Manitoulin Island

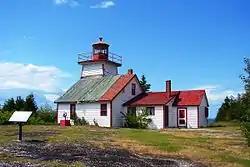
Mississagi Strait Lighthouse on Manitoulin Island

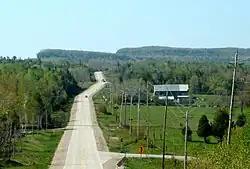
Rural countryside

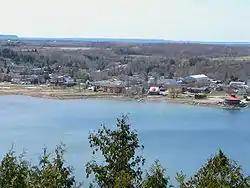
Gore Bay

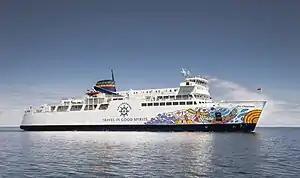
MS "Chi-Cheemaun" passenger/vehicle ferry

The island has two incorporated towns (Northeastern Manitoulin and the Islands and Gore Bay), eight townships (Assiginack, Billings, Burpee and Mills, Central Manitoulin, Dawson, Gordon/Barrie Island, Robinson and Tehkummah) and six Anishinaabe reserves (M'Chigeeng, Sheguiandah, Sheshegwaning, Aundeck Omni Kaning, Wiikwemkoong and Zhiibaahaasing).